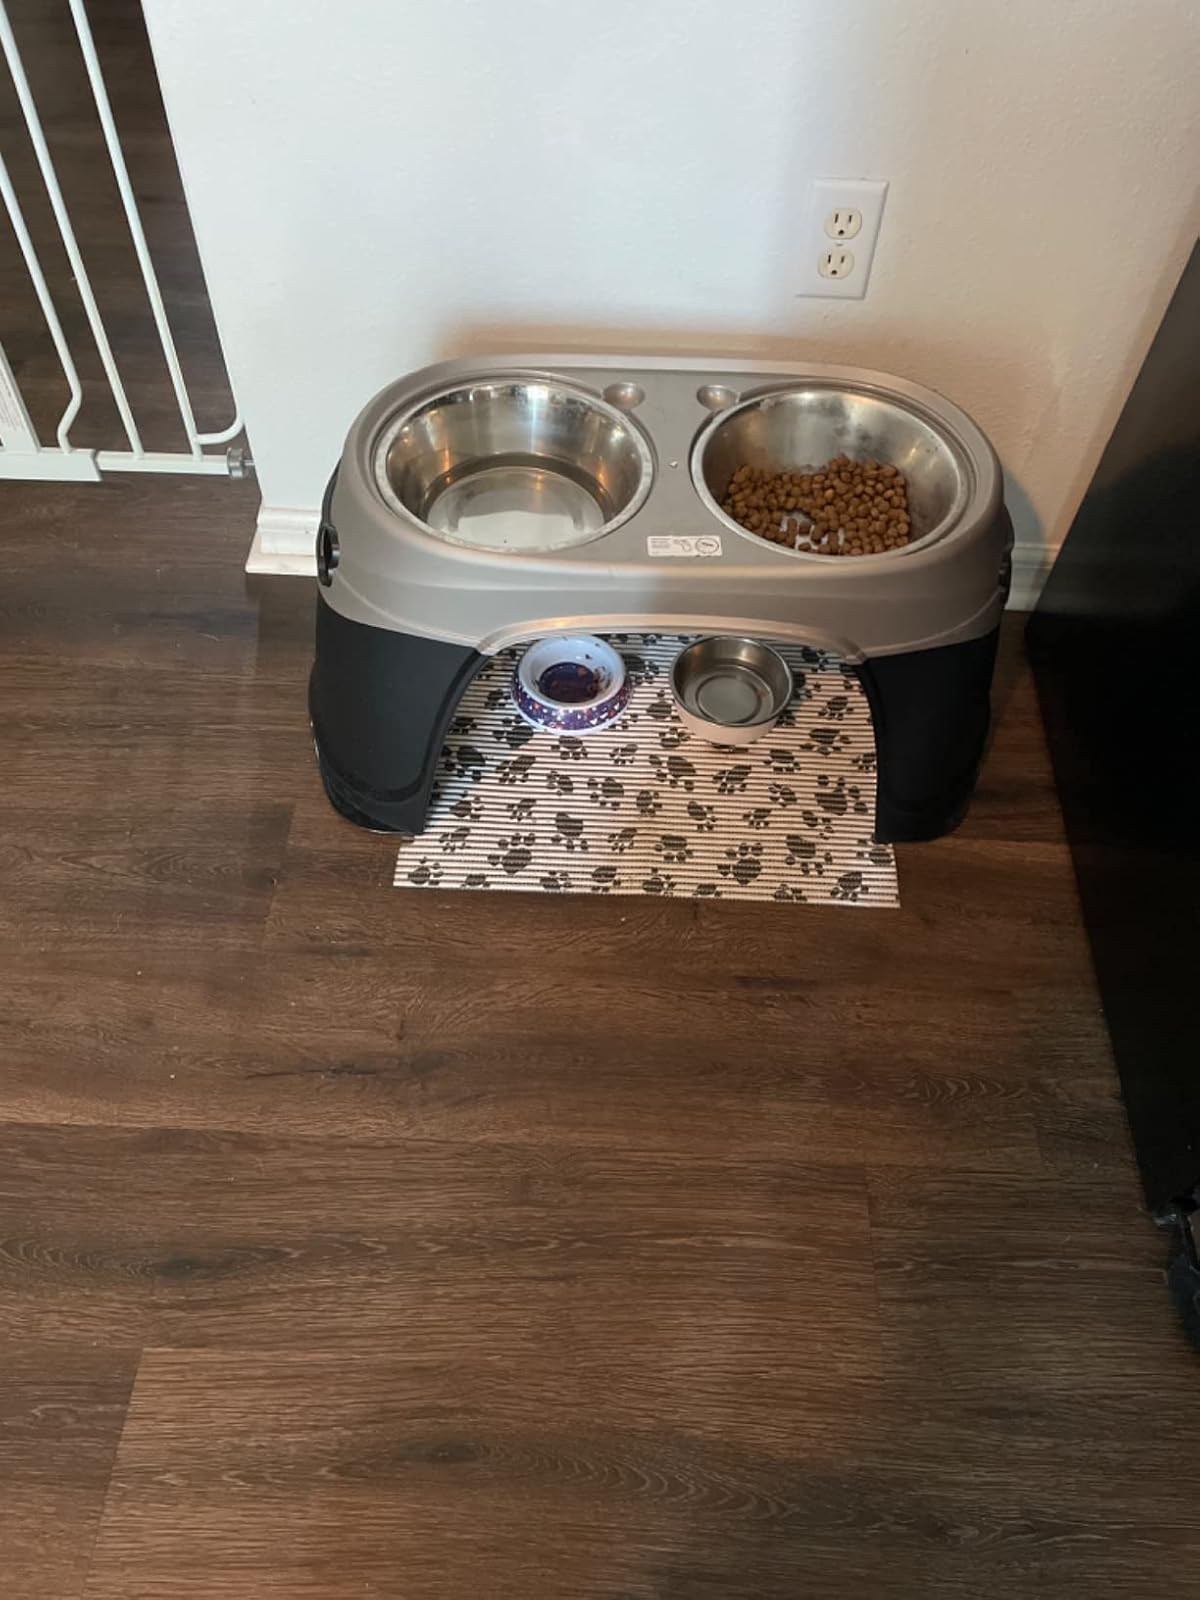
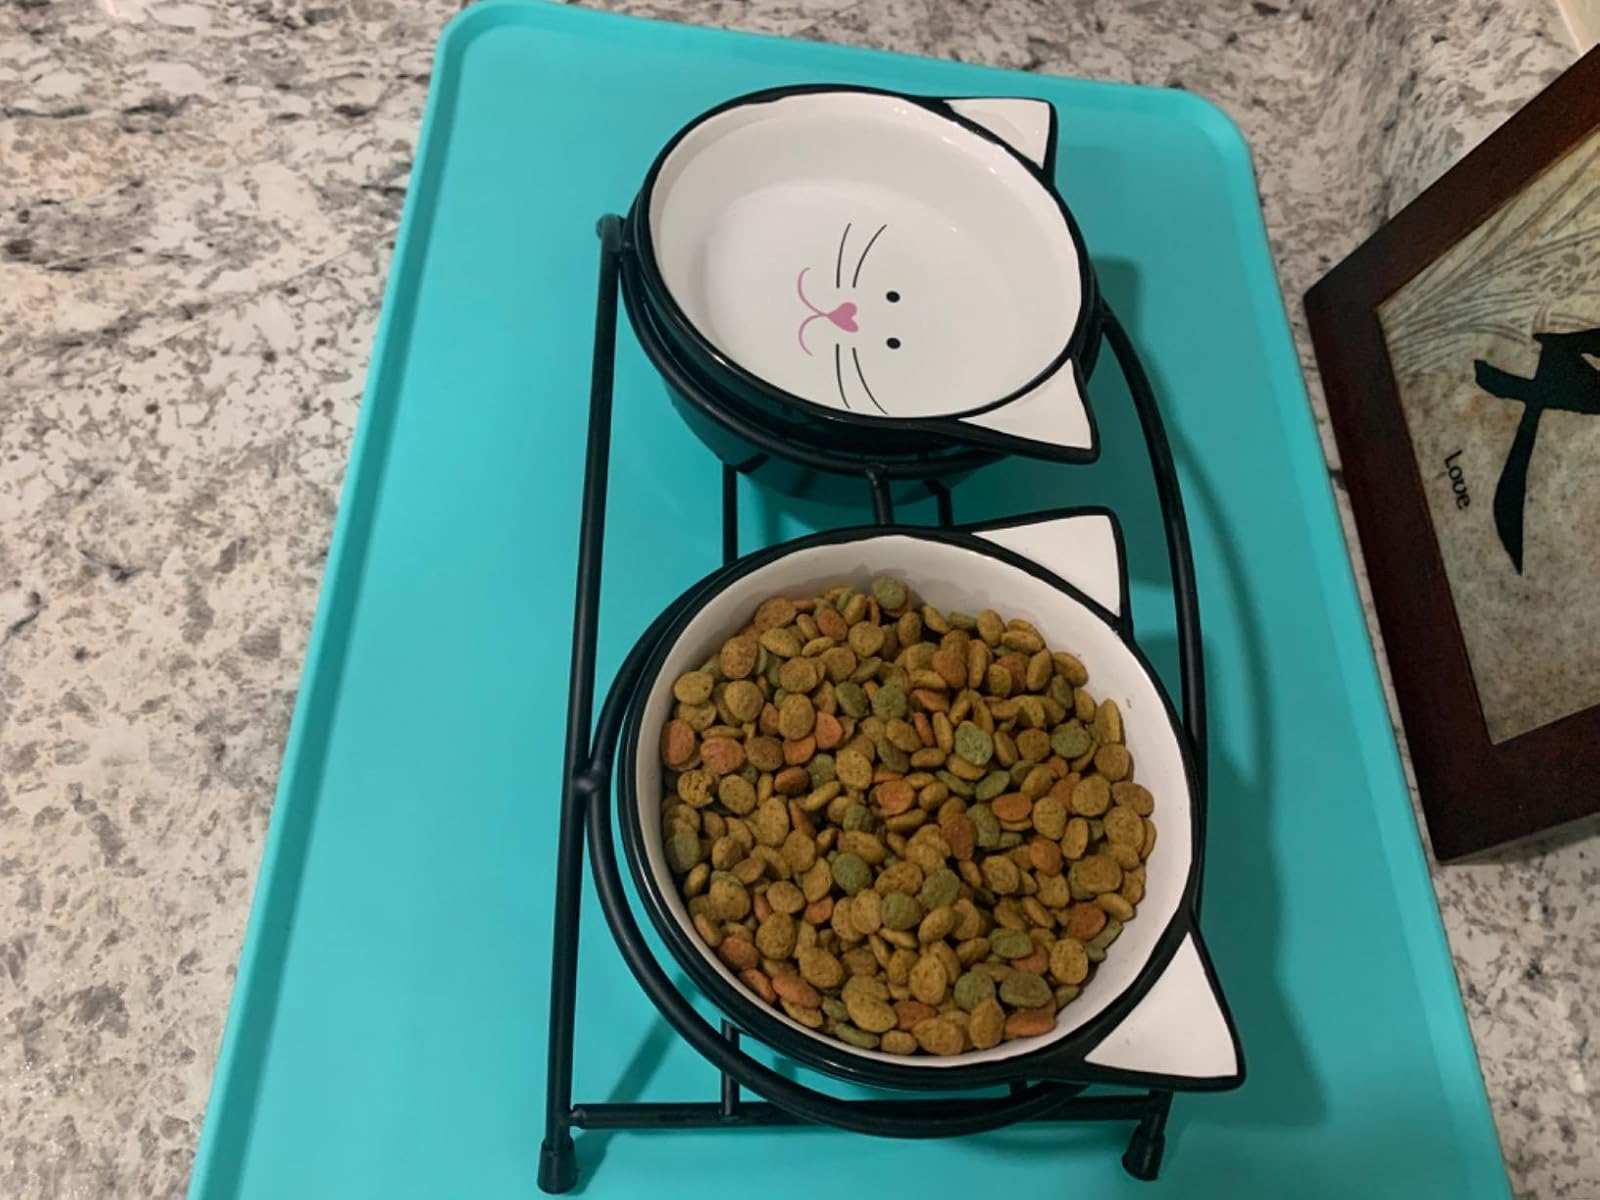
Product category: items_bowl
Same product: no